Black metal

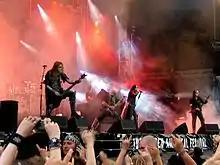
Dimmu Borgir's music features synthesizers and orchestras

A notable black metal group in England was Cradle of Filth, who released three demos in a black/death metal style with symphonic flourishes, followed by the album "The Principle of Evil Made Flesh", which featured a then-unusual hybrid style of black and gothic metal. The band then abandoned black metal for gothic metal, becoming one of the most successful extreme metal bands to date. John Serba of AllMusic commented that their first album "made waves in the early black metal scene, putting Cradle of Filth on the tips of metalheads' tongues, whether in praise of the band's brazen attempts to break the black metal mold or in derision for its 'commercialization' of an underground phenomenon that was proud of its grimy heritage". Some black metal fans did not consider Cradle of Filth to be black metal. When asked if he considers Cradle of Filth a black metal band, vocalist Dani Filth said he considers them black metal in terms of philosophy and atmosphere, but not in other ways. Another English band called Necropolis never released any music, but "began a desecratory assault against churches and cemeteries in their area" and "almost caused Black Metal to be banned in Britain as a result". Dayal Patterson says successful acts like Cradle of Filth "provoked an even greater extremity [of negative opinion] from the underground" scene due to concerns about "selling out".